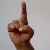
The image shows a hand gesture representing the letter 'D' in Indian Sign Language.